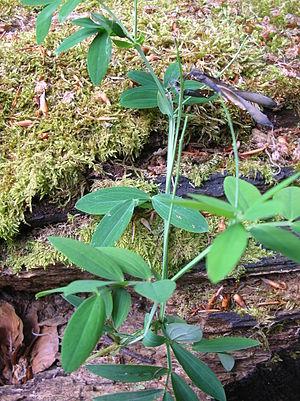
Gesse des montagnes (Moselle 57)
La Gesse des montagnes est une variété de Gesse à feuilles de lin, une plante herbacée vivace de la famille des Fabaceae, que les taxonomistes ont parfois considérée comme formant une espèce à part entière : Lathyrus montanus.